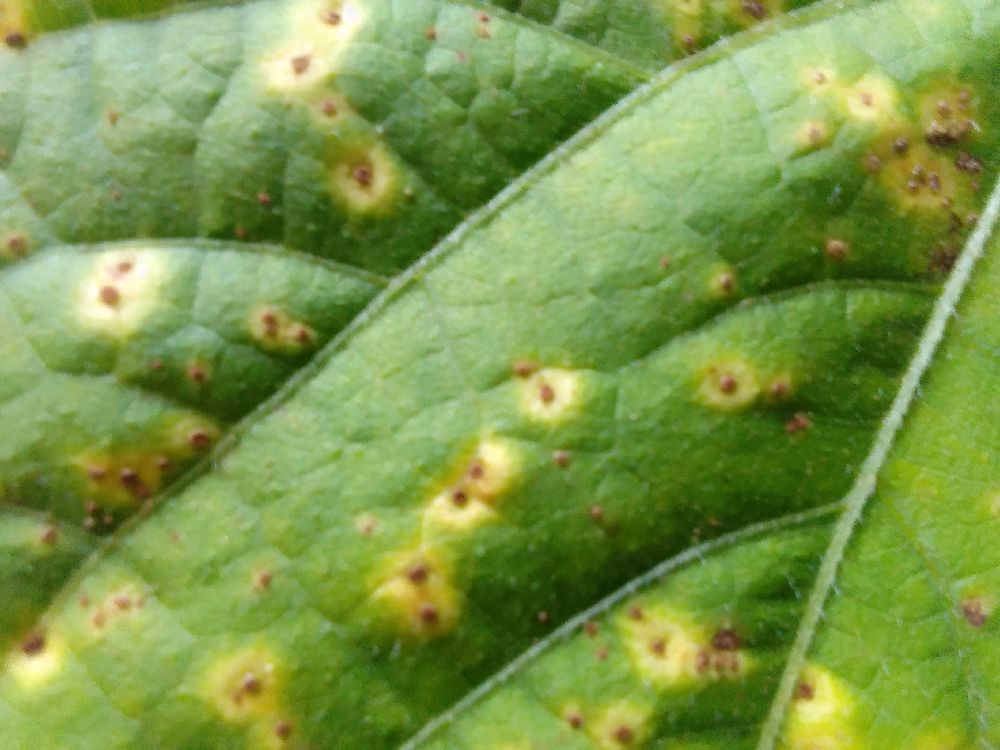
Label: rust